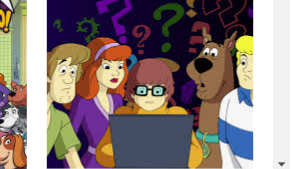
Portrait style: Cartoon Portrait